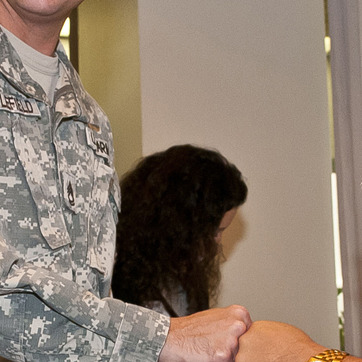
Material: hair